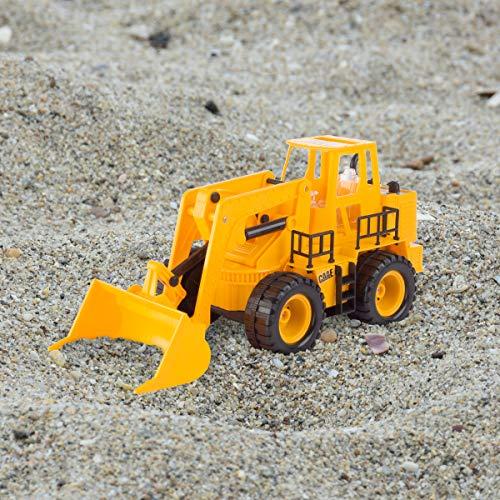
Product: Hey! Play! 80-YF-141F147 Remote Control Front Loader- 1: 24 Scale, Fully Functional RC Bulldozer, Construction Toy Vehicle with Lifting Bucket, Lights & Sound, Brown/a
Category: Toys & Games | Kids' Electronics
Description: Whether your child is unloading toys in the playroom or pushing sand around the yard, this bulldozer will provide hours of entertainment.
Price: $22.99
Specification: ProductDimensions:6x13.5x6.5inches|ItemWeight:1.95pounds|ShippingWeight:1.95pounds(Viewshippingratesandpolicies)|ASIN:B07S5MV9VL|Itemmodelnumber:80-YF-141F147|Manufacturerrecommendedage:36months-12years